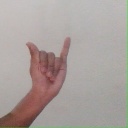
अक्षर: य